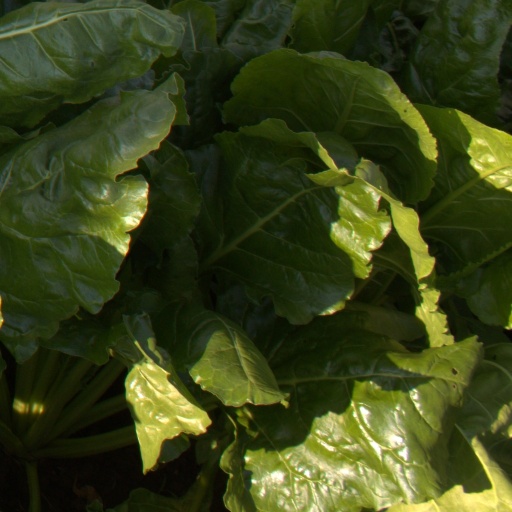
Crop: sugar beet